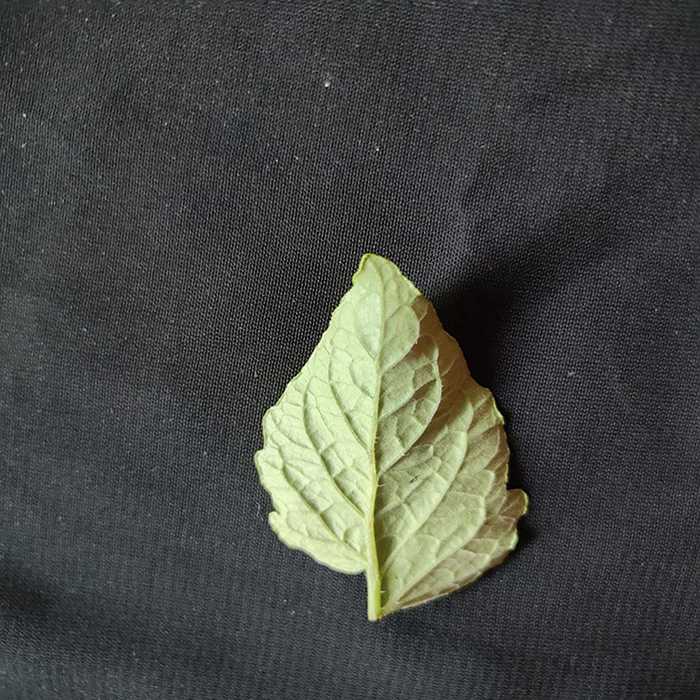
Plant: Tomato
Label: Tomato Fresh leaf